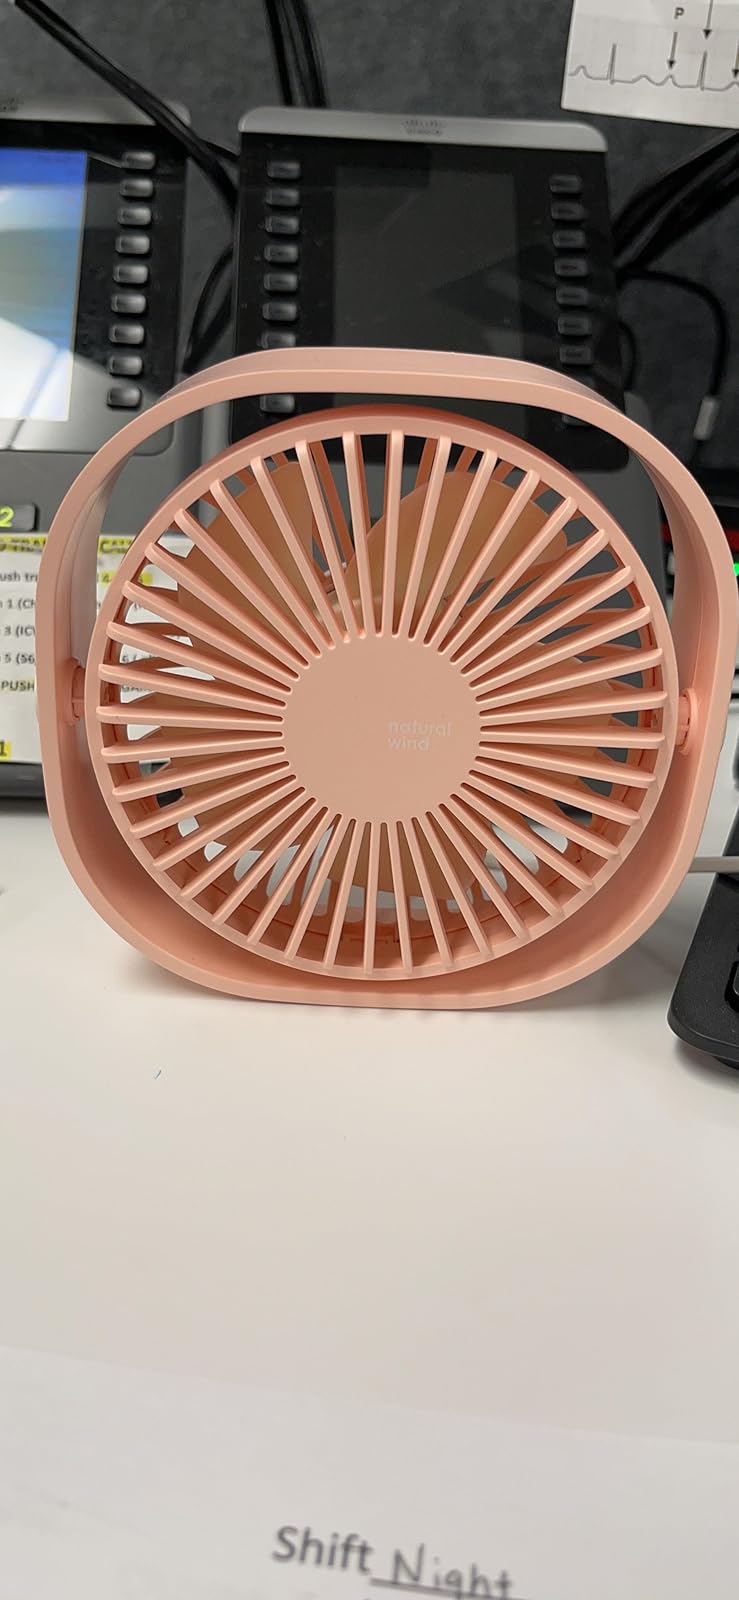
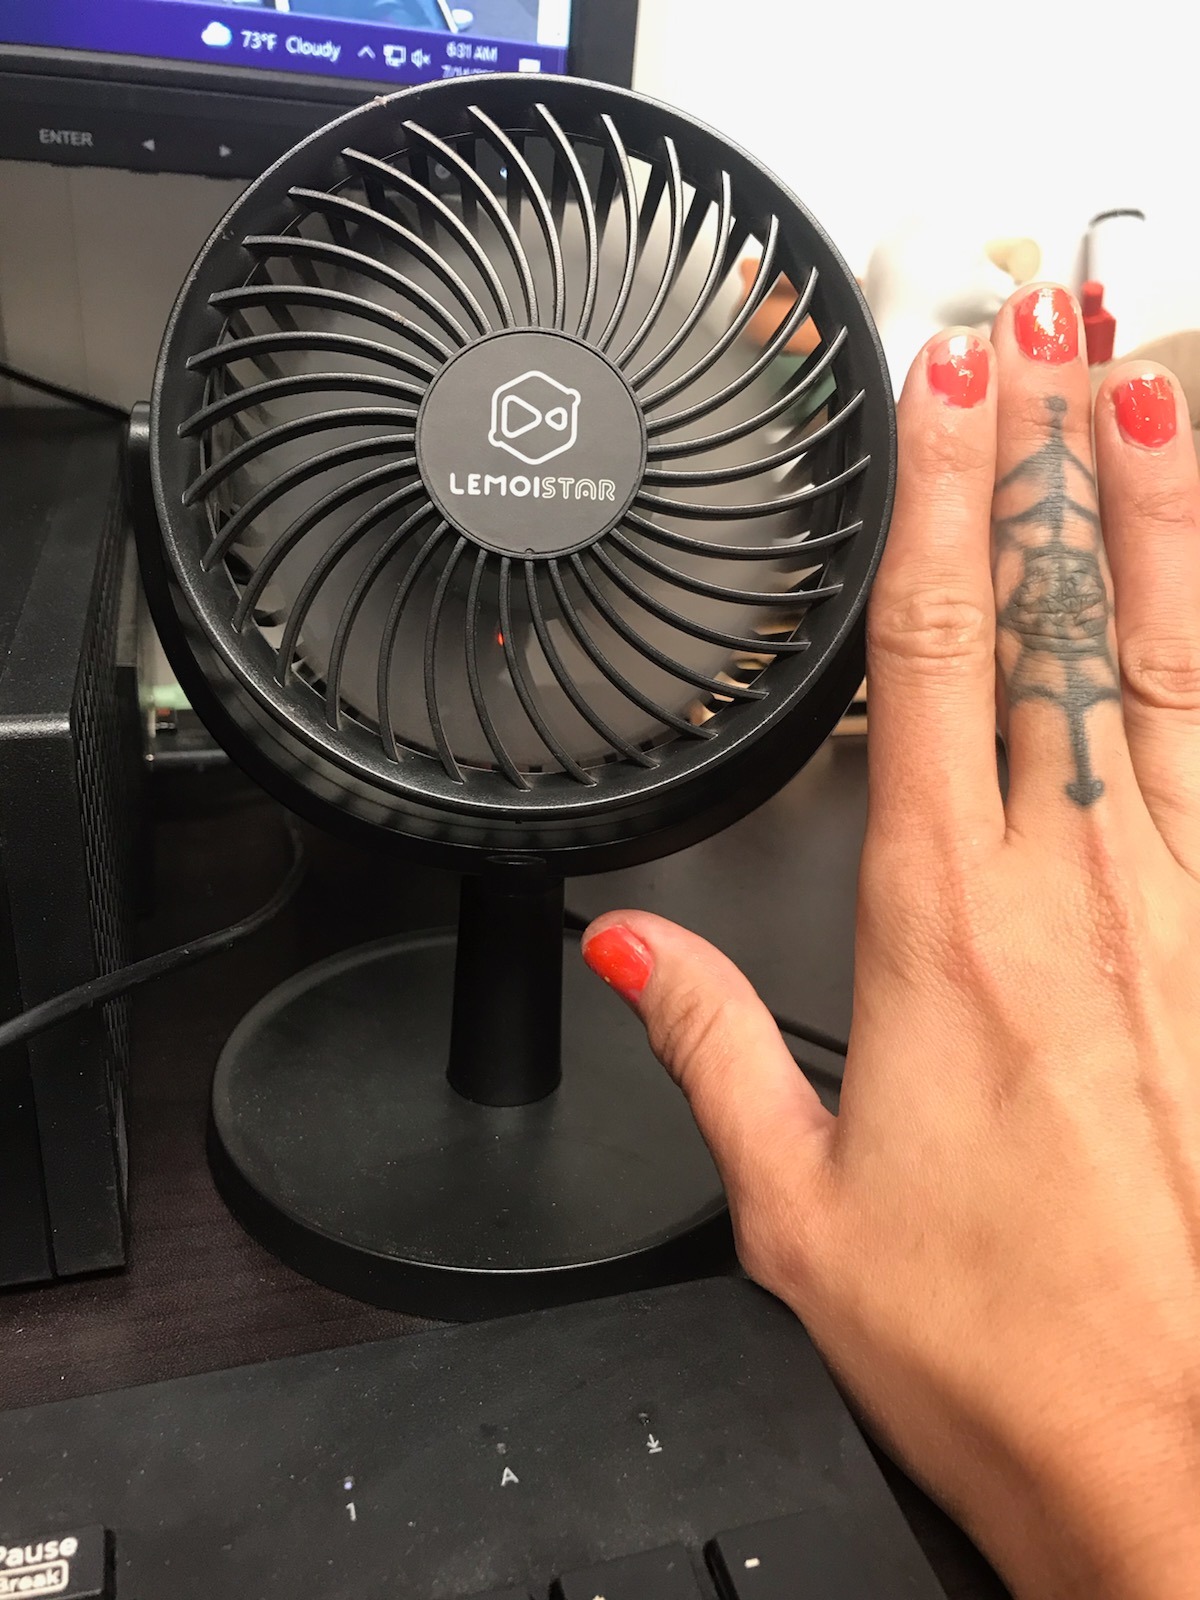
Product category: fan
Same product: no